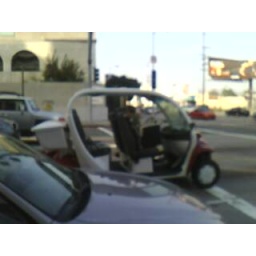
A picture of a liddle car and dog in LA